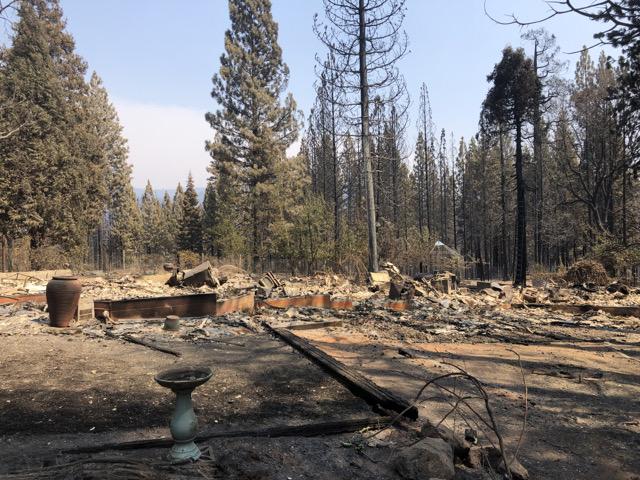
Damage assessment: destroyed